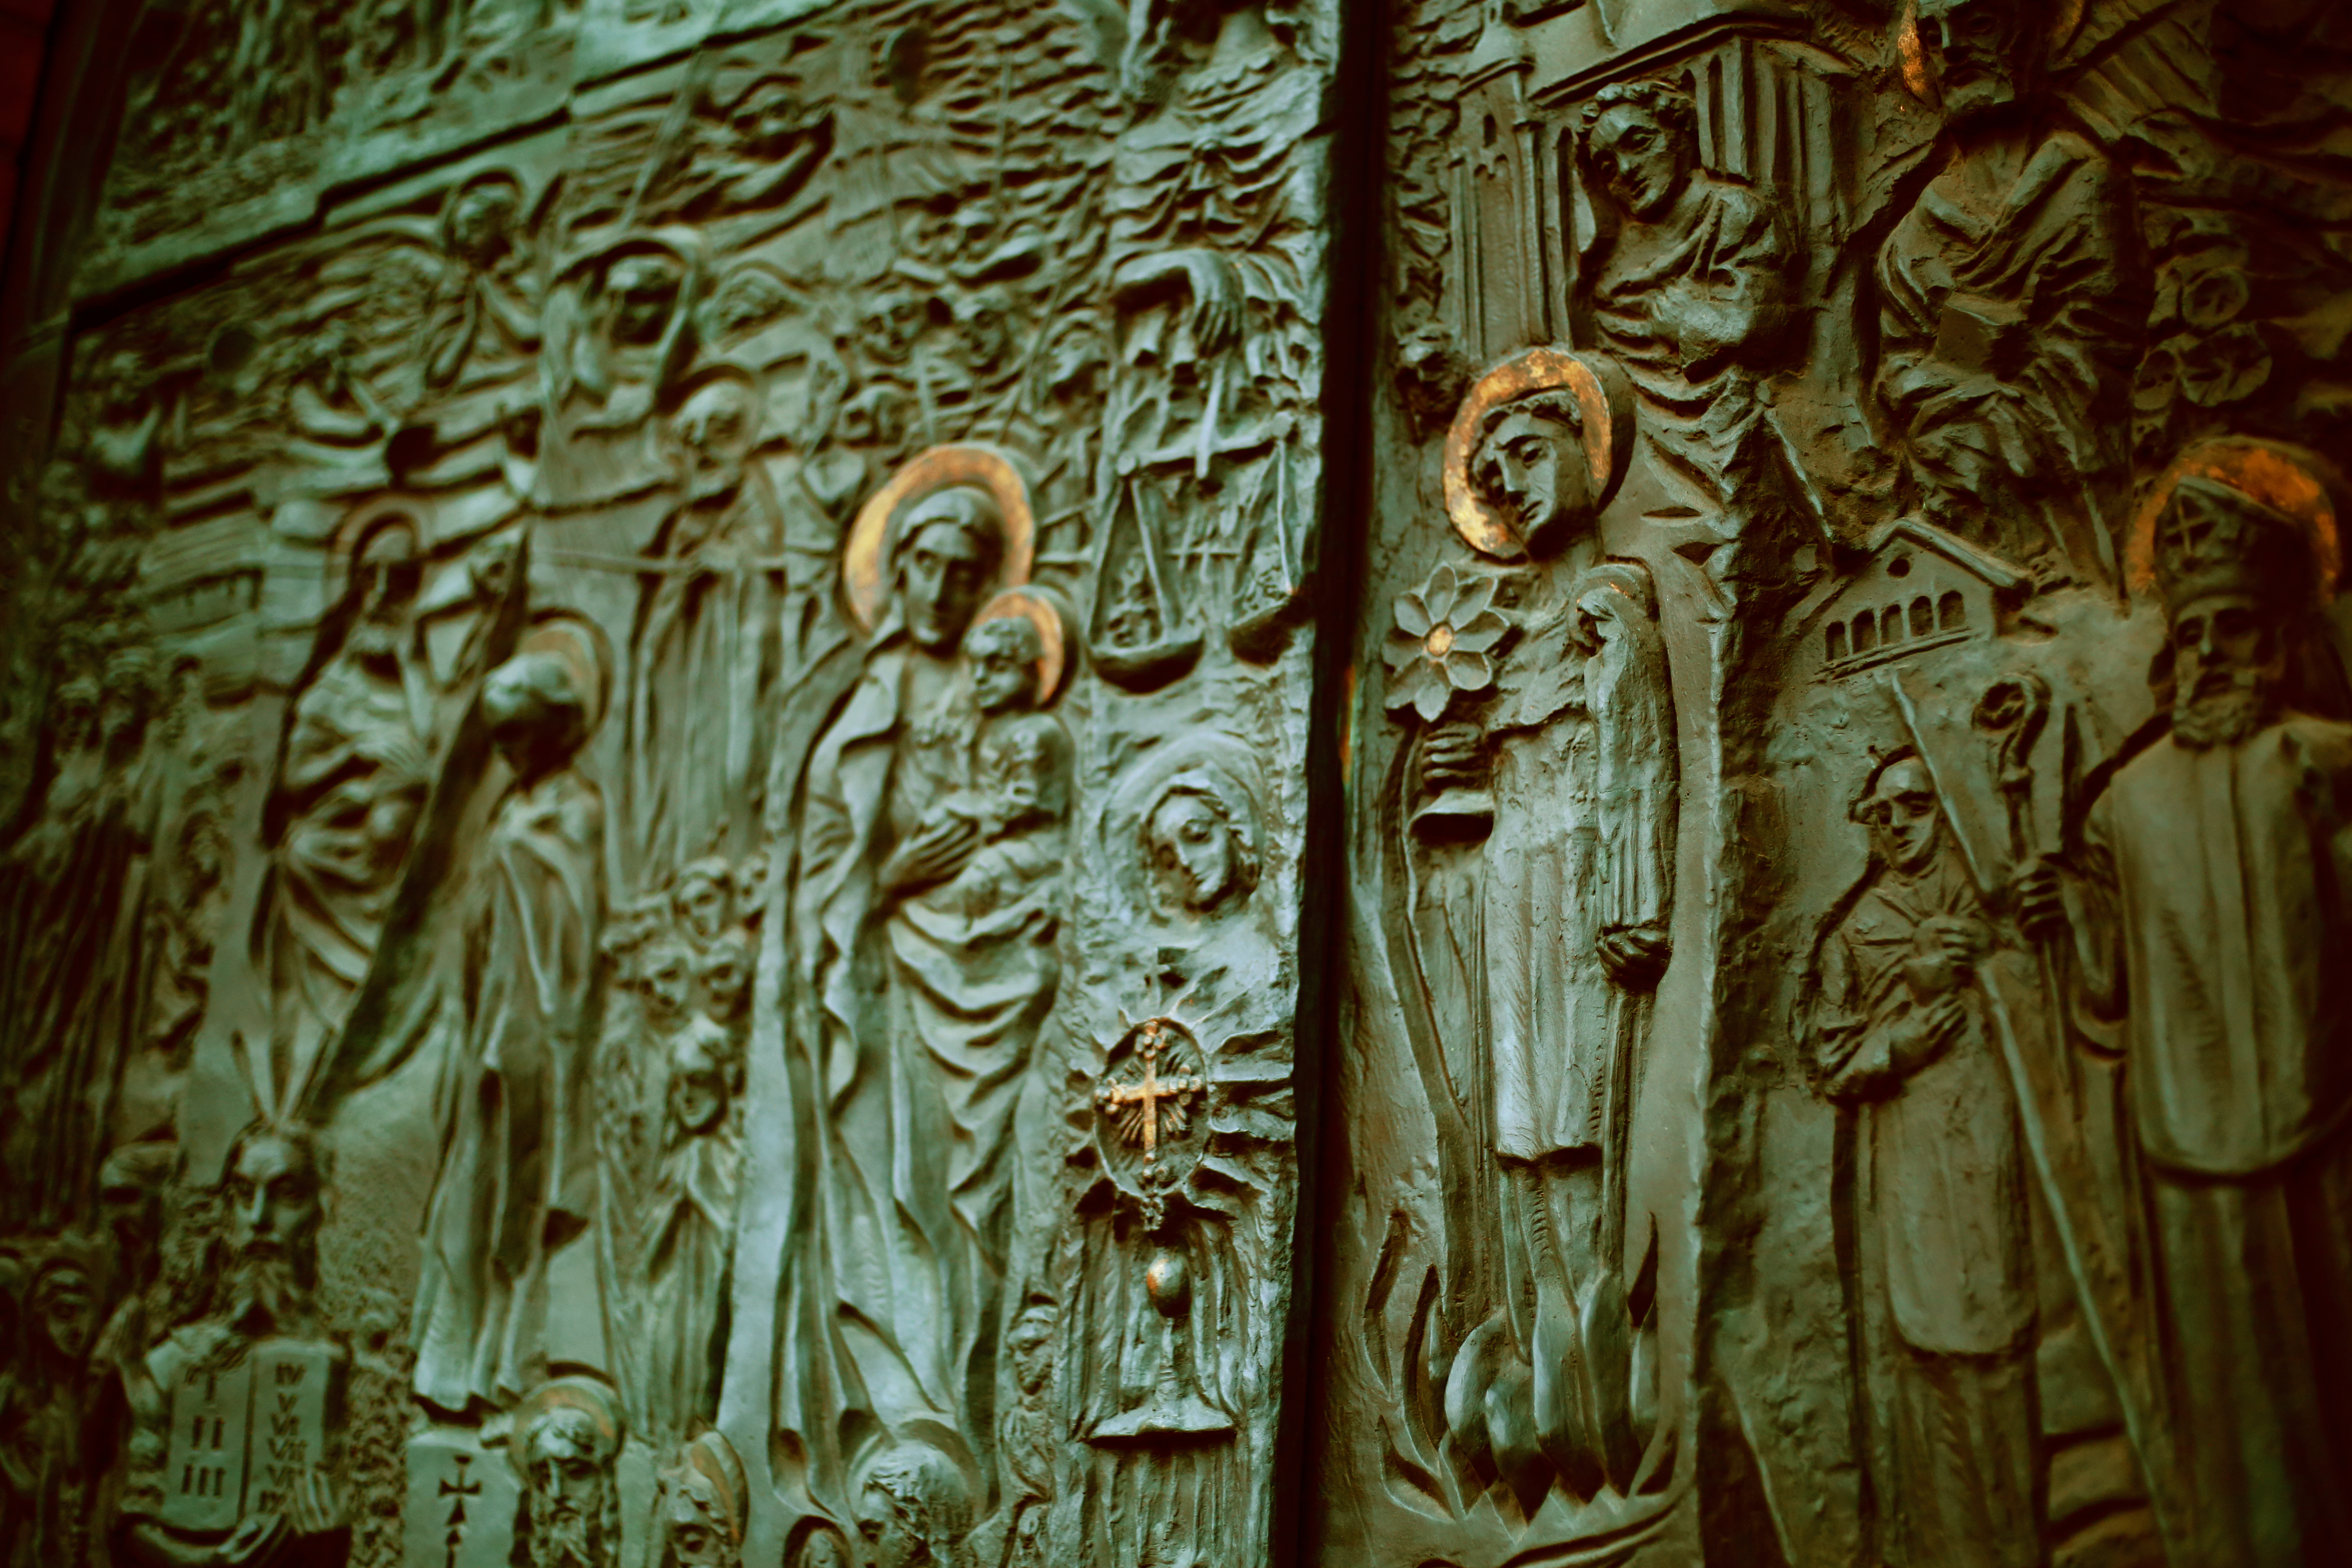
church, saints, sculpture, wood, door, culture, old, entrance, relief, stone carving, carving, statue, history, archaeological site, ancient history, cathedral, middle ages, art, religion, monument, artifact, place of worship